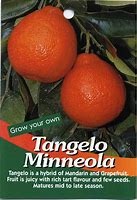
Label: mandarine